Franck Reynier

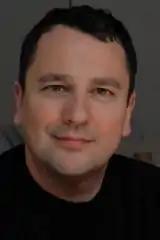
Franck Reynier

Franck Reynier (born 20 October 1965 in Montélimar, Drôme) was a member of the National Assembly of France. He represented Drôme's 2nd constituency, and has been the vice president of the Radical Party since 2007.